Transport in the Cook Islands

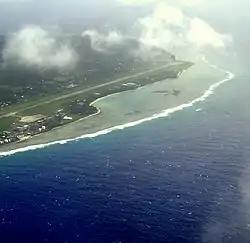
Rarotonga Airport from the air

The Cook Islands have a long history of sea transport. The islands were colonised from Tahiti, and in turn colonised New Zealand in ocean-going waka. In the late nineteenth century, following European contact, the islands had a significant fleet of schooners, which they used to travel between islands and to trade with Tahiti and New Zealand. In 1899, locally owned shipping carried 10% of all international trade to the islands, and 66% of all trade carried by sail. Indigenous-owned shipping was driven out of business following New Zealand's acquisition of the islands, replaced by government-owned vessels, New Zealand trading companies, and the steamships of the Union Steamship Company.